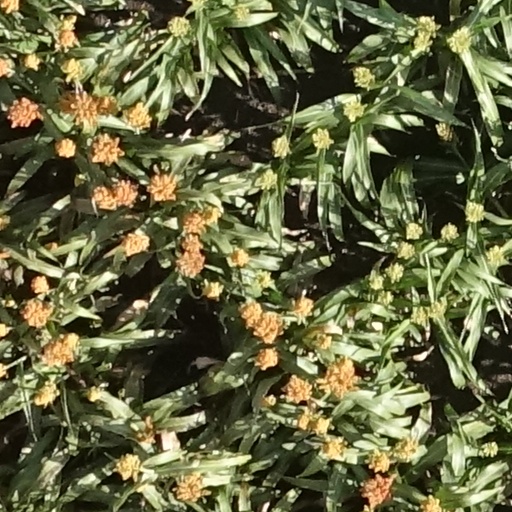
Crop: sorghum